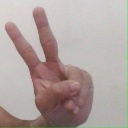
अक्षर: ऐ